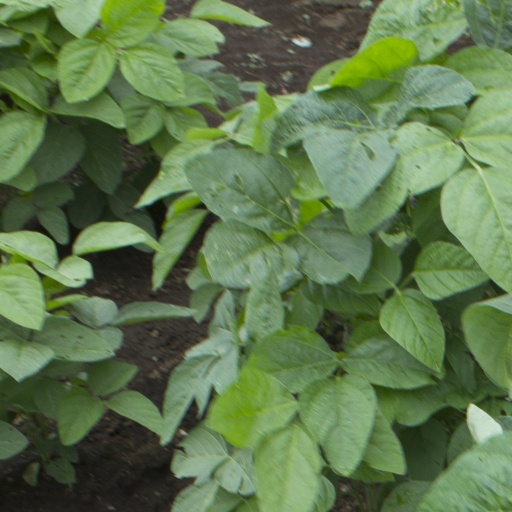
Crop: soybean